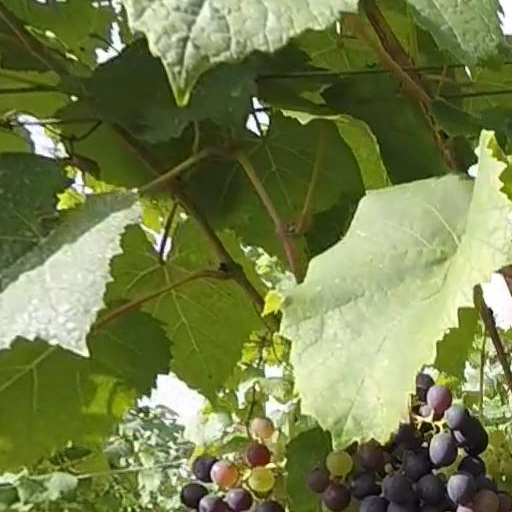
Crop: grape